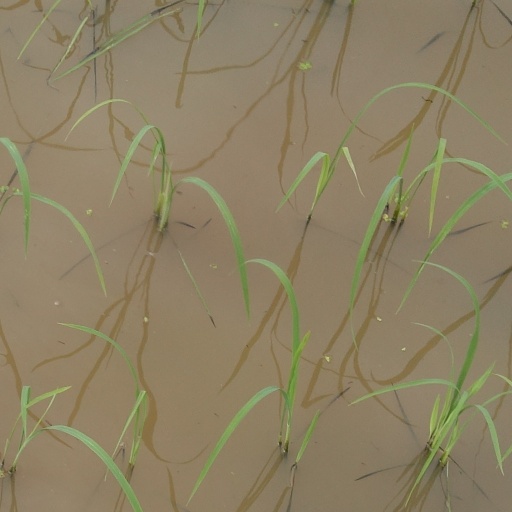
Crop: rice